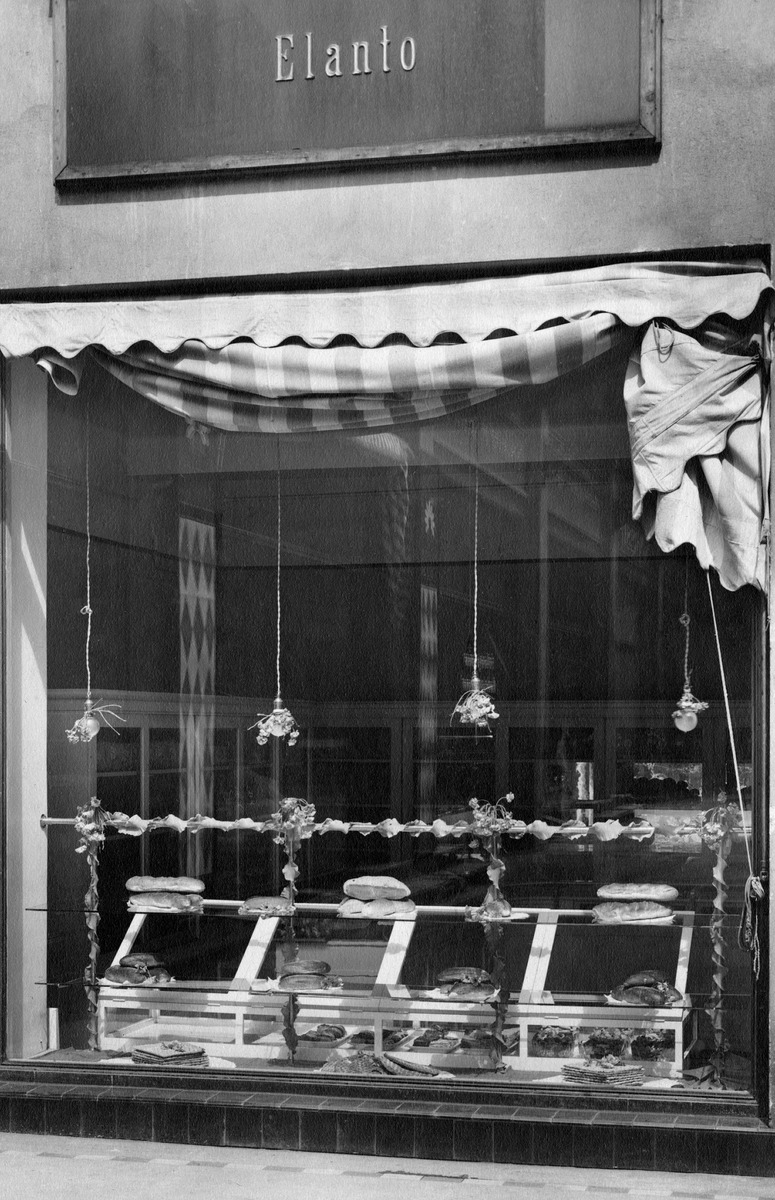
Elannon leipämyymälä n
sisällön kuvaus: Elannon leipämyymälä n. 21, Kaivokatu 8. mustavalkoinen
Kuvaaja: Sundström, Eric, valokuvaaja
Ajankohta: kuvausaika 1910 - 1920 -luku
Paikka: Suomi, Uusimaa, Helsinki, Kluuvi Helsinki, Kaivokatu 8
Aiheet: Osuusliike Elanto, leipämyymälät, kauppa, osuustoiminta, myymälät